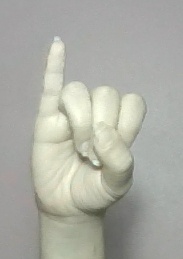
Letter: meem